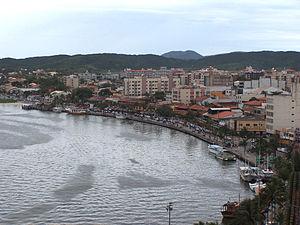
Cabo Frio est une ville de l'État de Rio de Janeiro au Brésil. Le hameau est fondé par le gouverneur Constantino de Menelau le 15 août 1615 ; il obtient la dénomination de ville le 13 novembre de la même année. La ville comptait 200 380 habitants en 2013. Sa superficie est de 400 km².